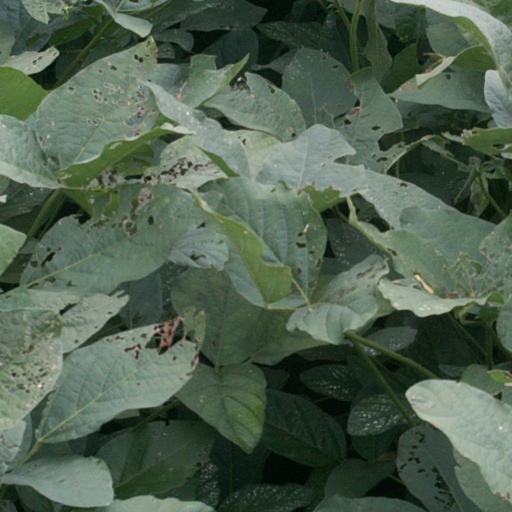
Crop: soybean